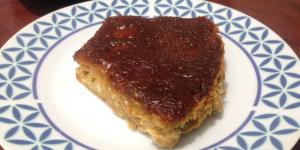
budin de pan peruano